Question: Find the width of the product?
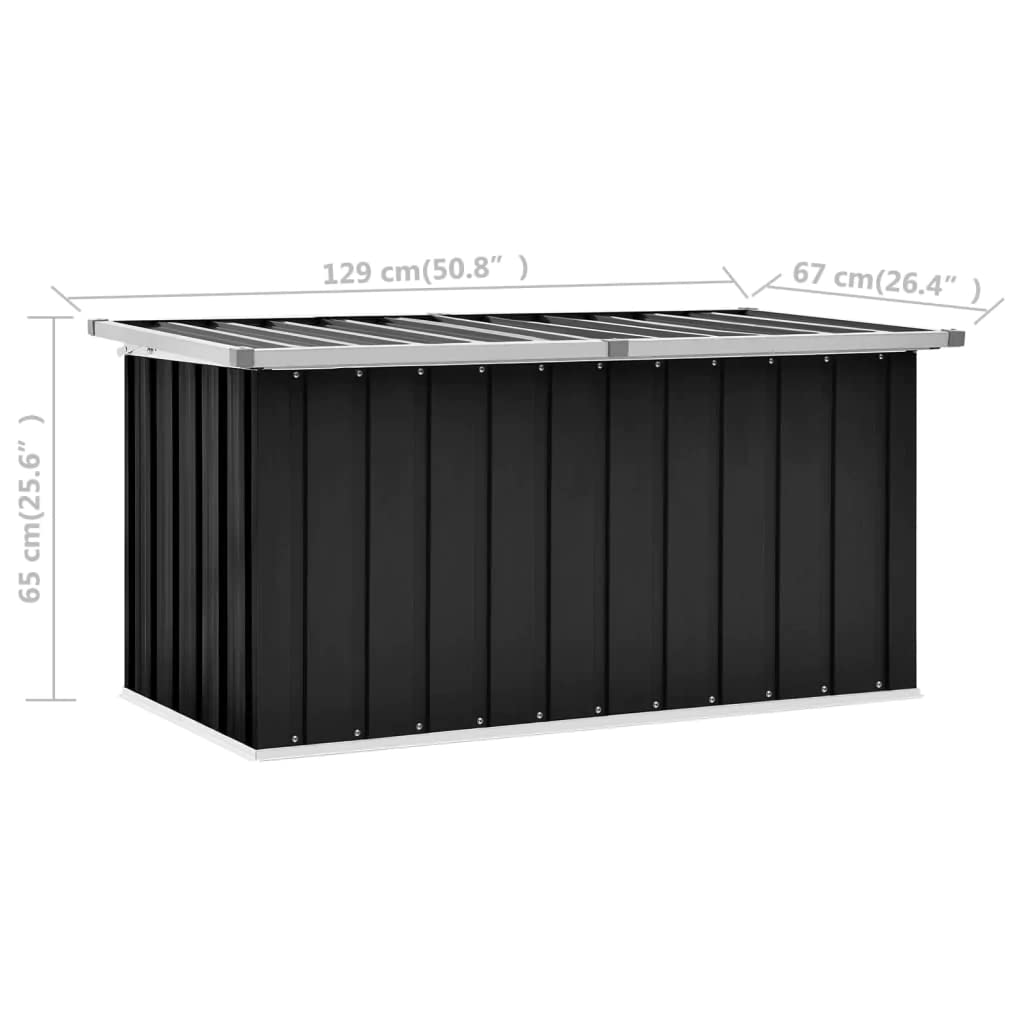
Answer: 67.0 centimetre